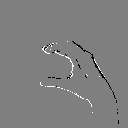
ASL letter: c